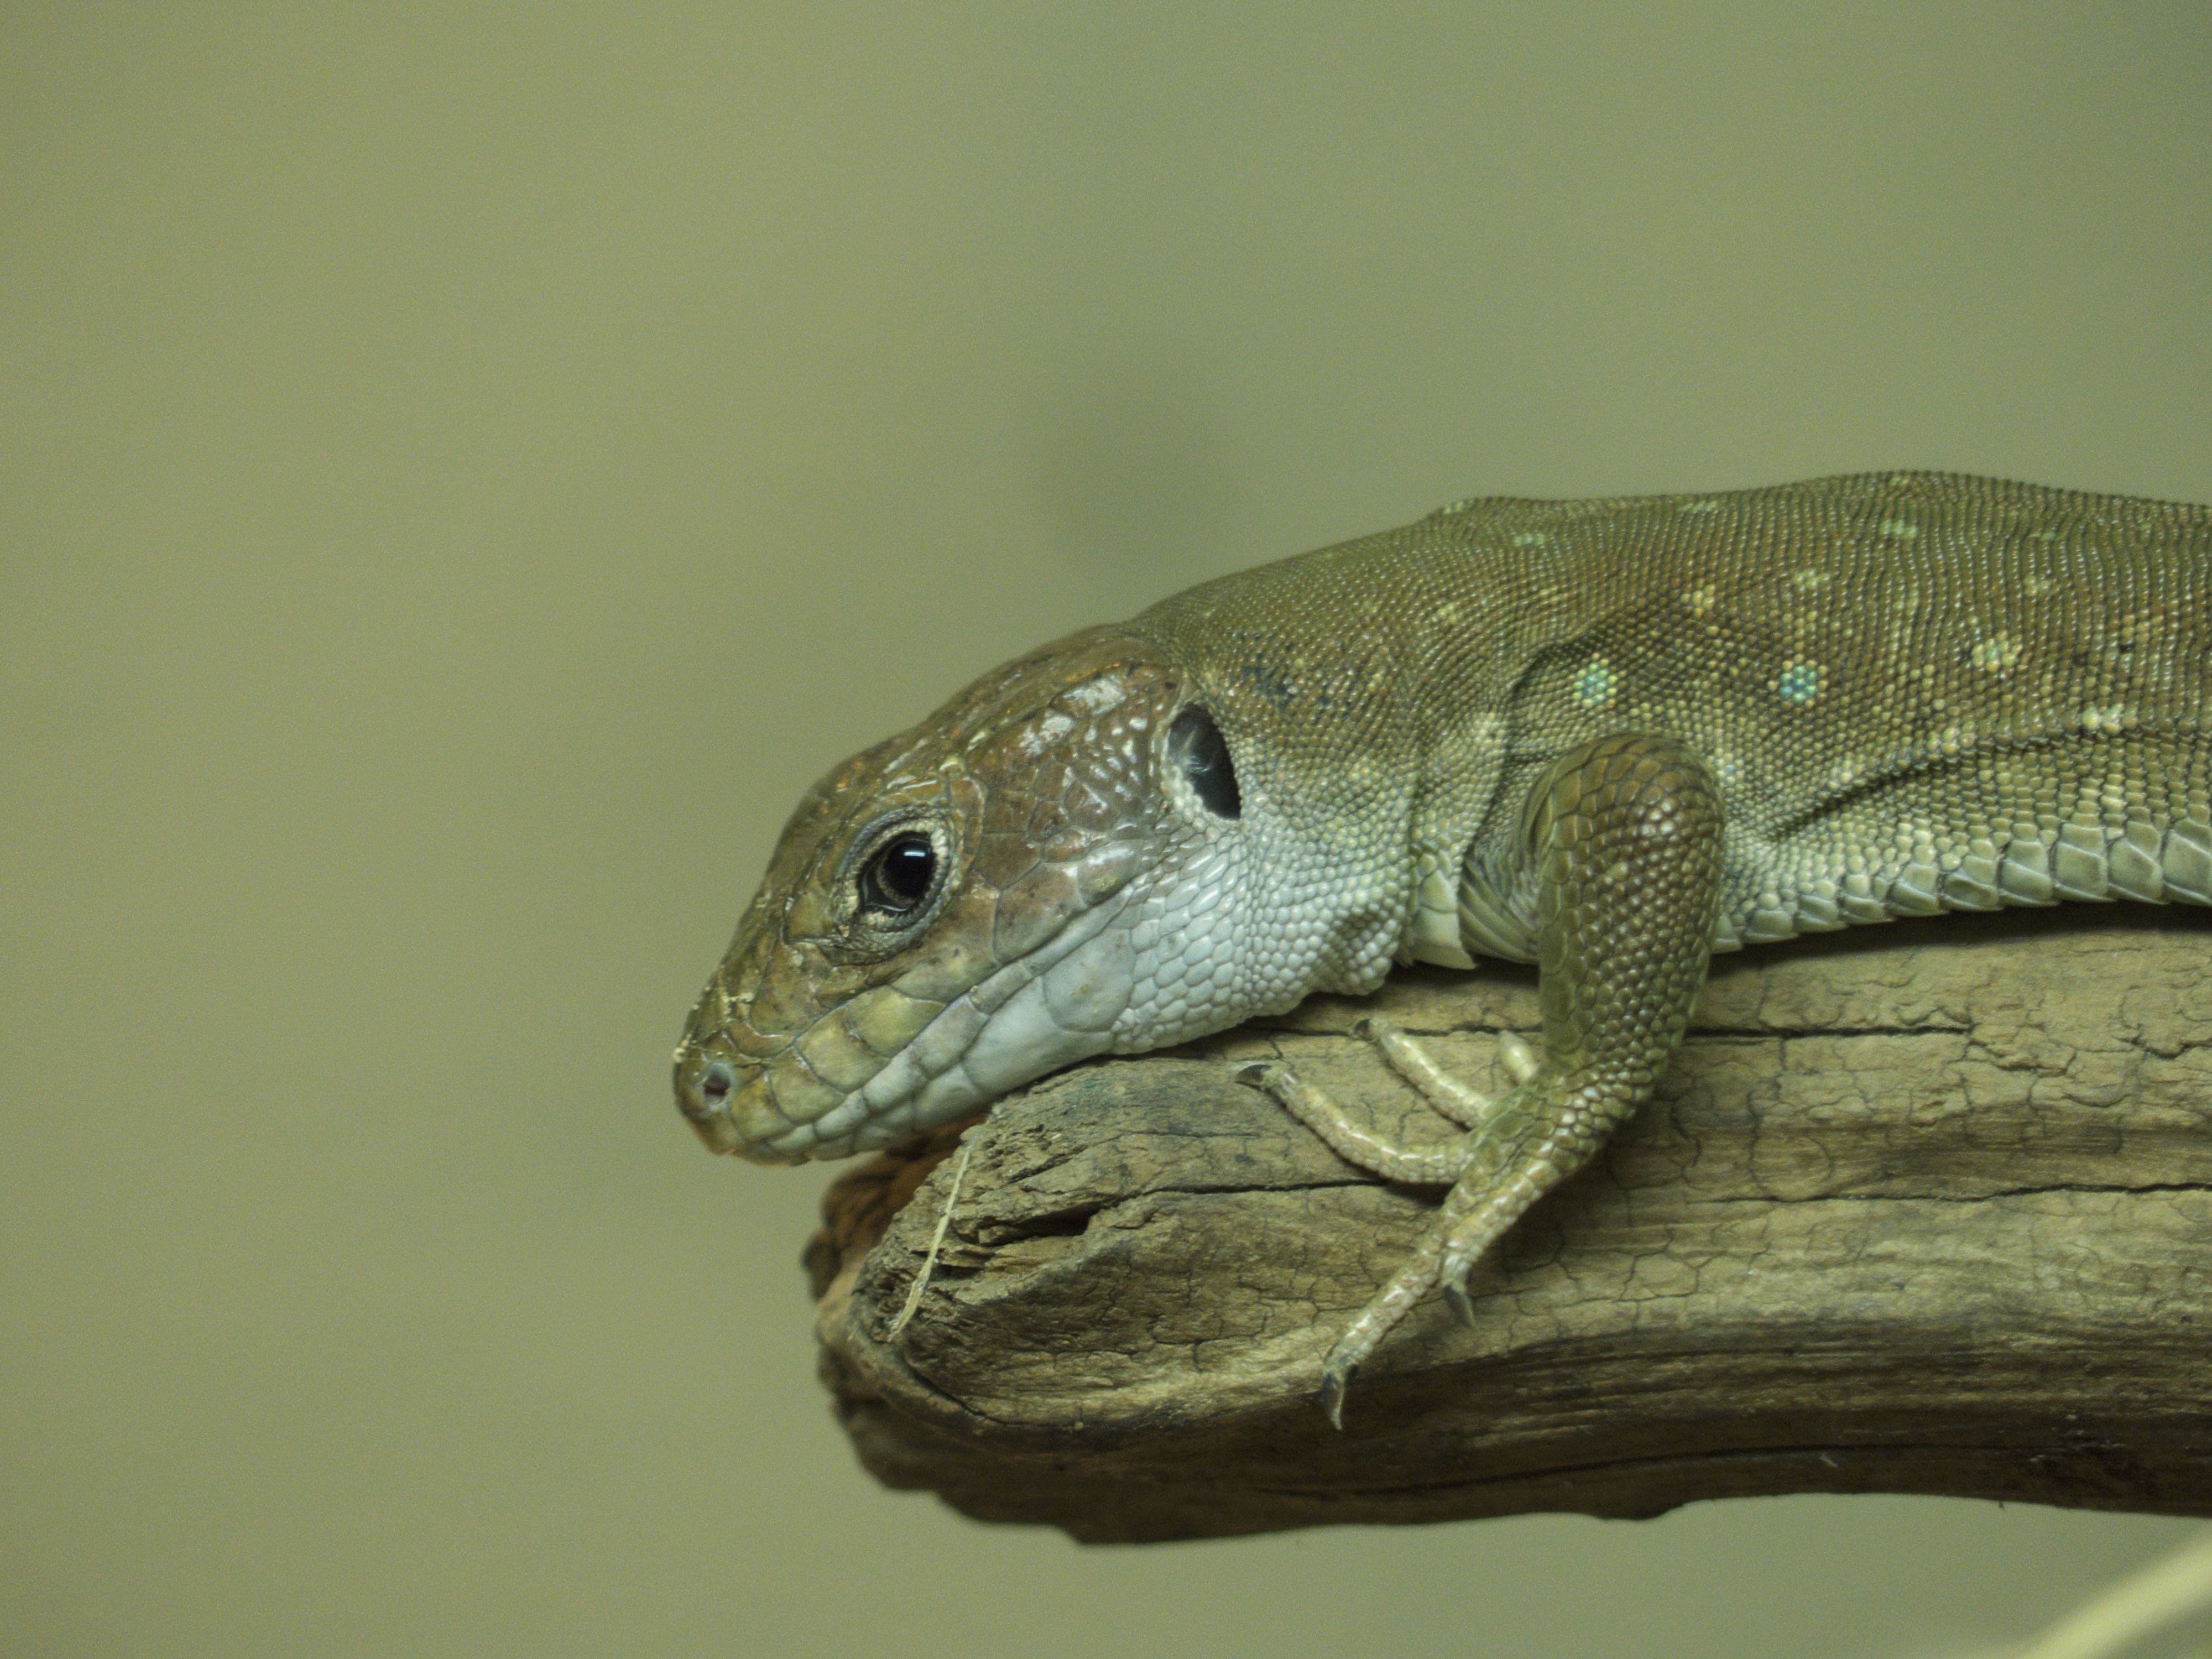
wildlife, zoo, reptile, fauna, lizard, green lizard, close up, vertebrate, reptilian, lacerta, agamidae, dactyloidae, scaled reptile, lacertidae, american chameleon